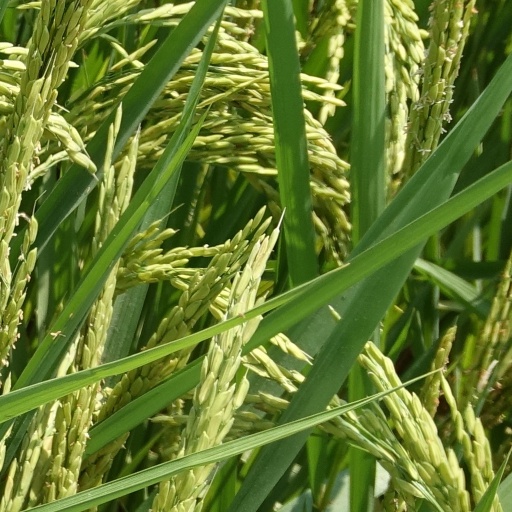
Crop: rice